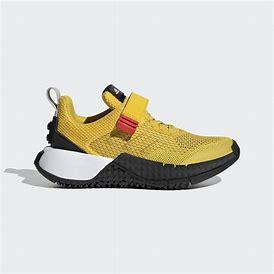
Brand: Adidas
Model: Lego Sport Pro